Syaoran Li

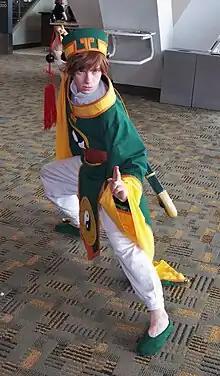
A Syaoran Li cosplayer

Syaoran has been a popular character. In the 1999 Animage Grand Prix, the character took the third place in the category of best male character, and second in 2000. In the June 2018 issue of "Newtype" magazine, Syaoran was No. 1 in the monthly poll of "Top 10 Male Characters", with Sakura being No. 1 in the "Top 10 Female Characters" poll at the same time.